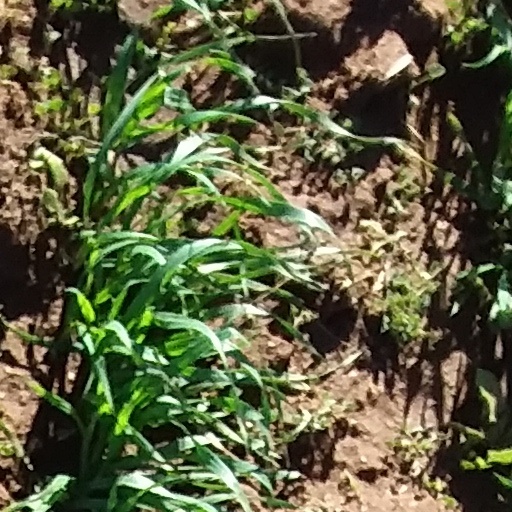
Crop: wheat